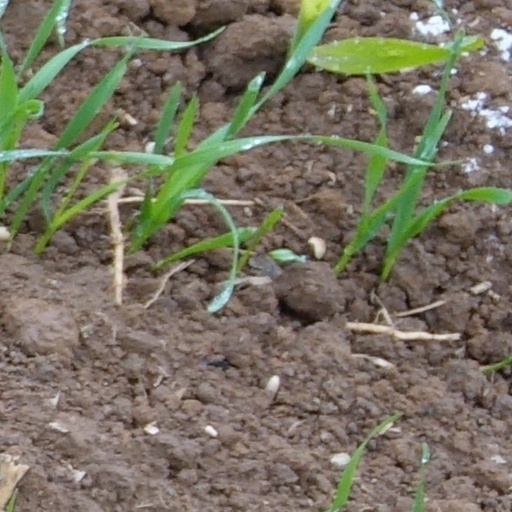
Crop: wheat